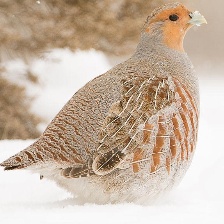
Species: SNOW PARTRIDGE
Scientific name: LERWA LERWA
ImageNet parent category: partridge